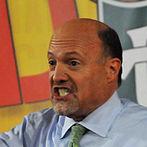
Age: 54